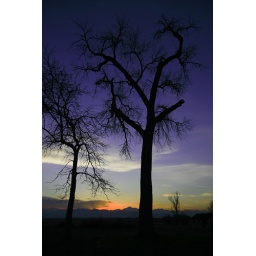
Sun going down from a field near Melinda's house